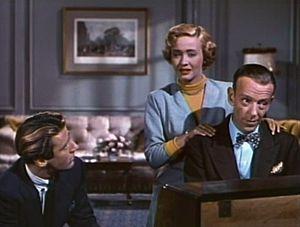
Albert Akst est un monteur américain, né le 31 août 1899 à Atlantic City, mort le 19 avril 1958 à Los Angeles.
Robert H. Planck, A.S.C., est un directeur de la photographie américain, de son nom complet Robert Herbert Planck, né à Huntington le 19 août 1902, décédé à Camarillo le 31 octobre 1971.